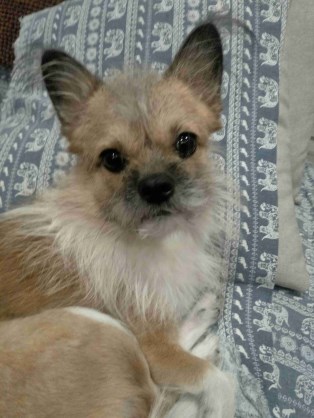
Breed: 3336-n000121-chinese_rural_dog